Port of Klaipėda

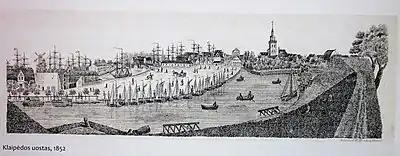
Port in 1852

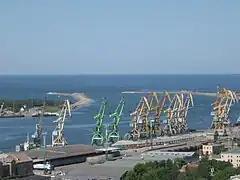
The port of Klaipėda handled more than 46 million tons of cargo in 2018

Klaipėda State Seaport Authority was established in 1991, soon after the restoration of Lithuania's independence. It administers the port and supports its integration into the larger scheme of Lithuanian transport. The Port Authority is responsible for the maintenance, reconstruction and modernisation of the port infrastructure, while loading and unloading operations are managed by separate independent terminals. The port's land and infrastructure belong to the state, but some privatisization is underway.